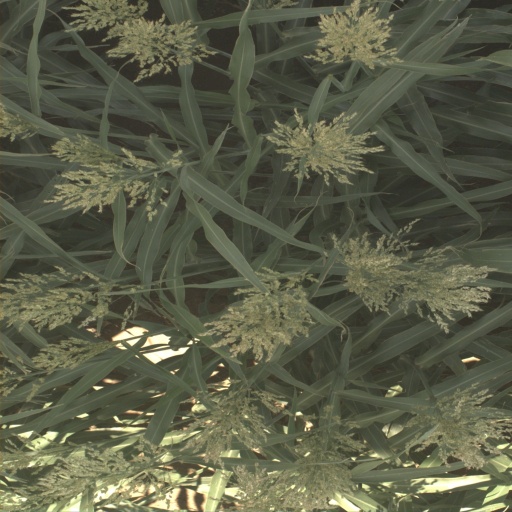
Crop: sorghum